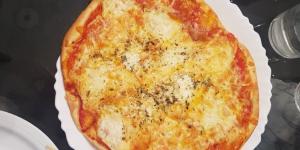
pizza prosciutto casera